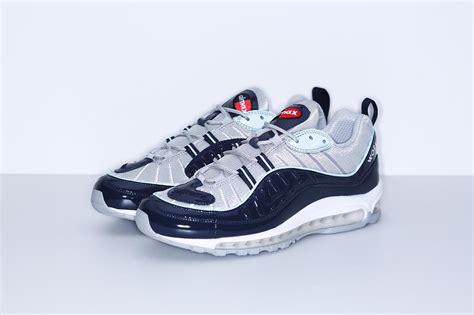
Brand: Nike
Model: Air Max 98